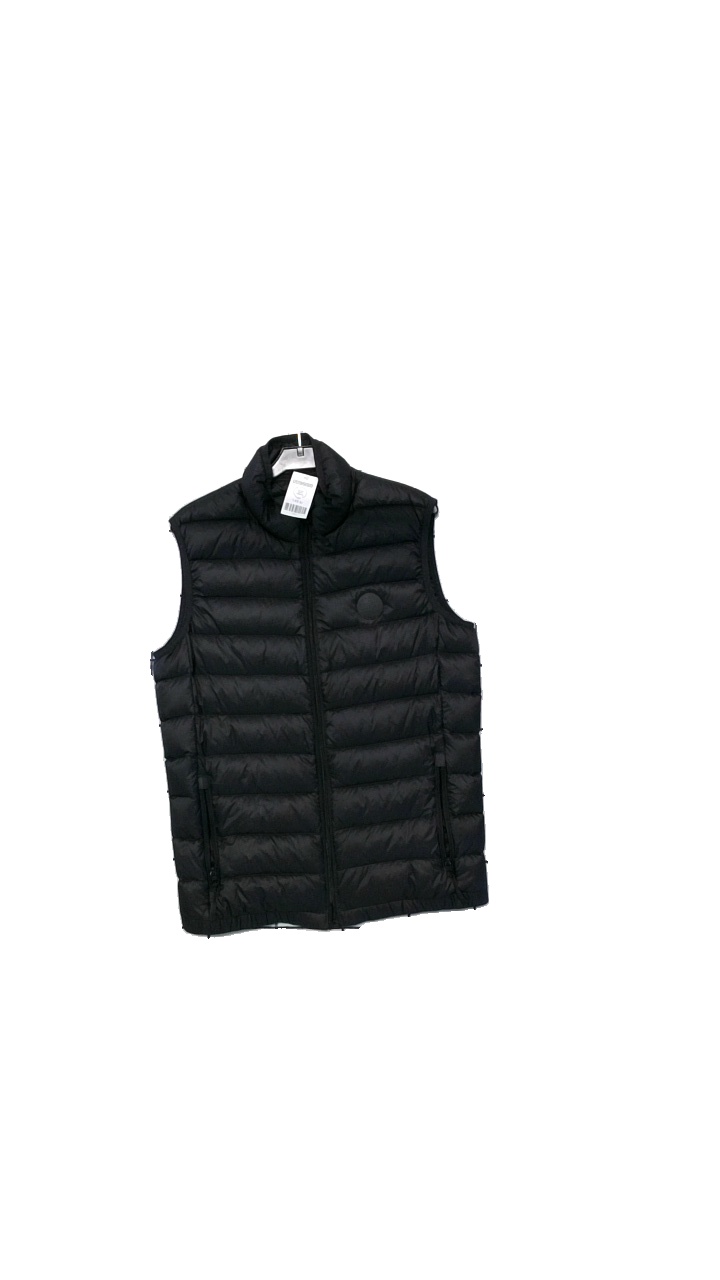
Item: Vest (Unisex)
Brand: Edc (esprit De Corps)
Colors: Black
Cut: Regular
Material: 100% polyamide
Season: Spring
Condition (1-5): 5
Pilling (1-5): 4
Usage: Reuse
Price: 100-150